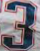
Number: 3